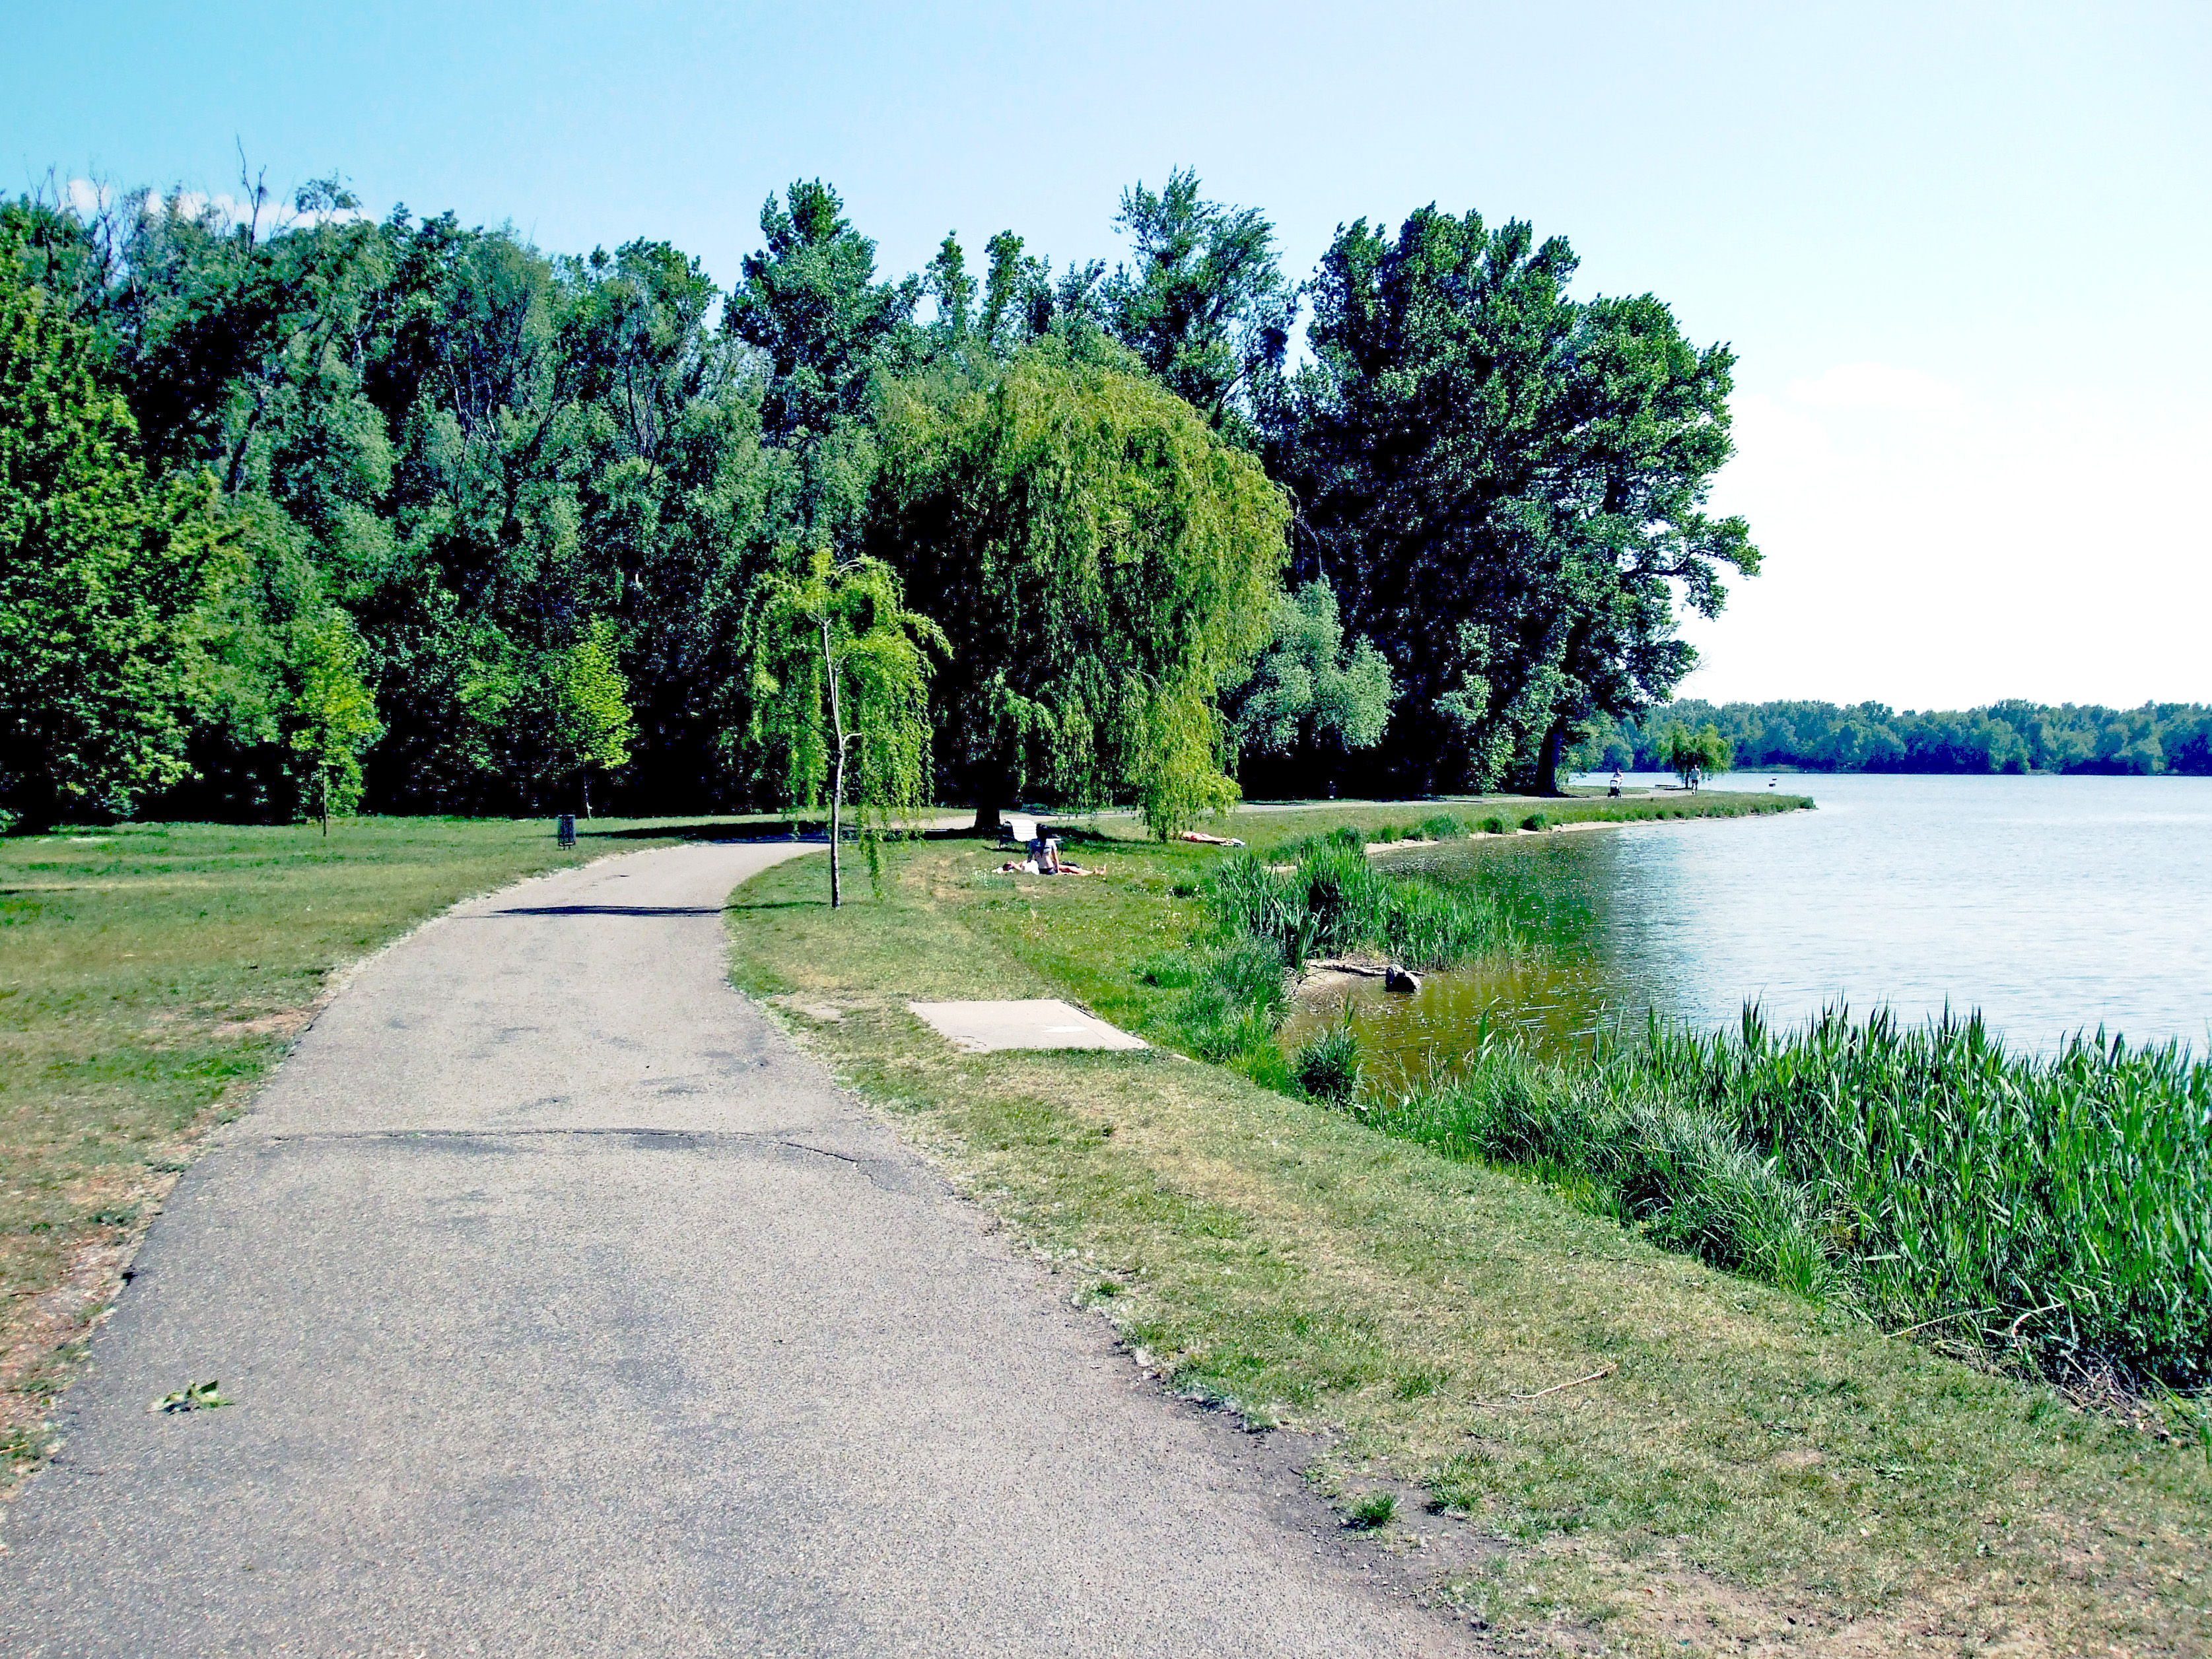
landscape, tree, water, grass, plant, sky, field, lawn, meadow, leaf, lake, river, walkway, recreation, pond, park, reservoir, garden, bank, vegetation, floodplain, plantation, nature reserve, state park, grass family, land lot